Michael G. Morris

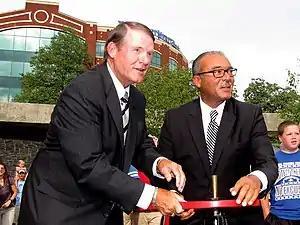
Michael Morris (left) and Columbus, Ohio Mayor Michael B. Coleman (right) open the valve to inaugurate the new AEP Fountain at the reopening of Bicentennial Park in Columbus on July 7, 2011.

Michael G. Morris (born 1947 in Fremont, Ohio) is a former president, chief executive officer, and chairman of Columbus, Ohio-based American Electric Power, one of the USA's largest generators of electricity, from 2004 to November 2011, and continued as AEP's chairman until 2013. , he remains a member of the Board of Directors of Alcoa.